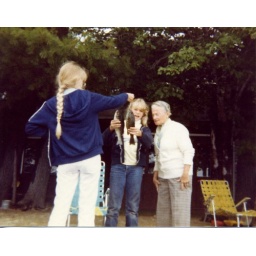
Examining fish on the beach in NH.